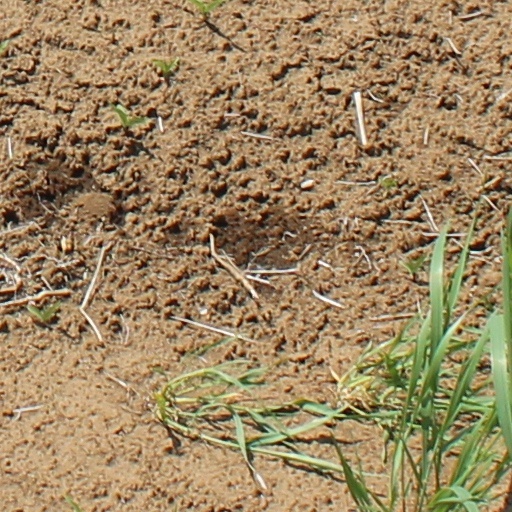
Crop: wheat